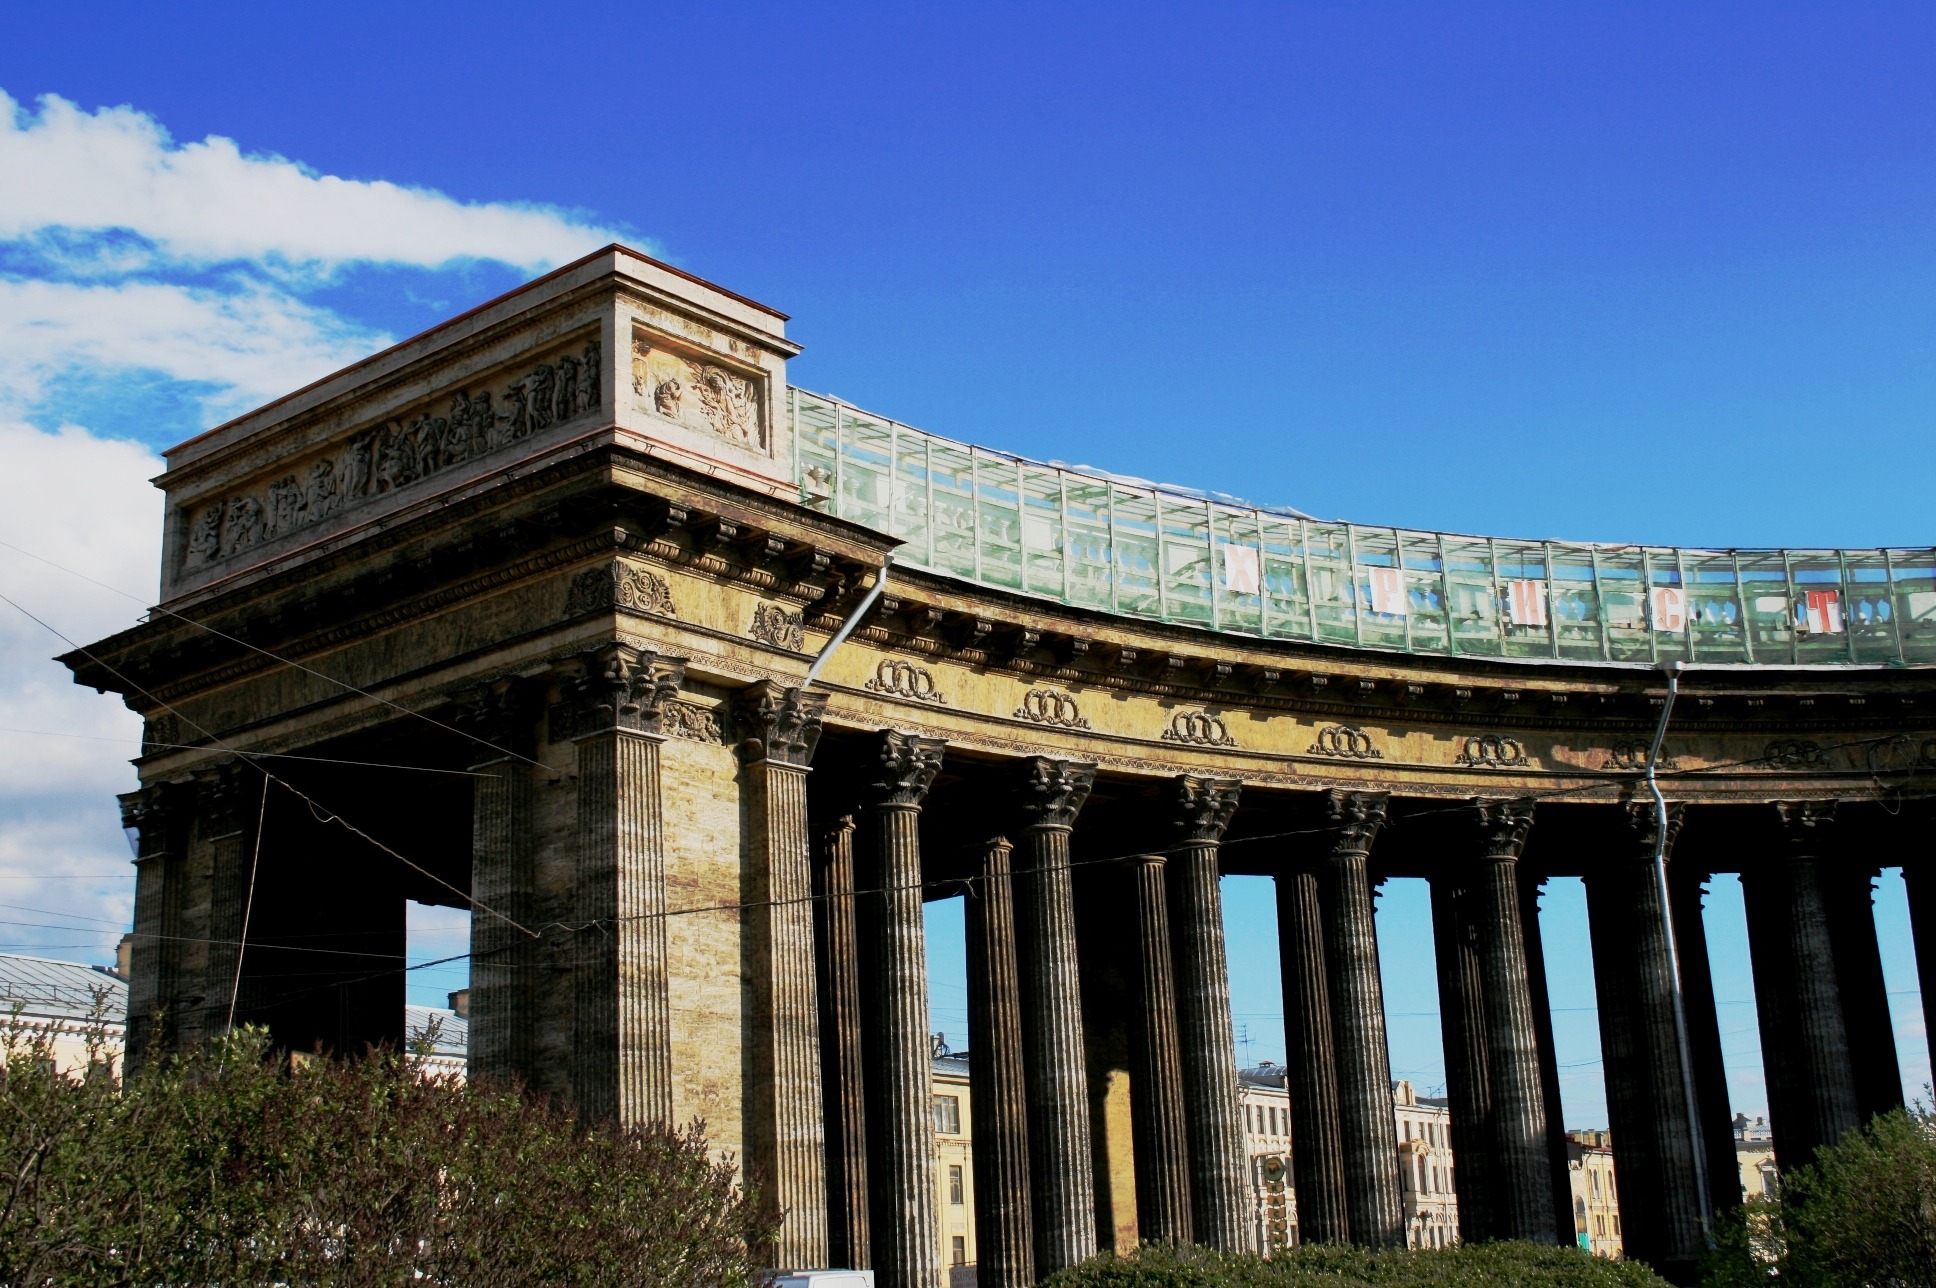
architecture, structure, bridge, building, old, monument, travel, arch, pillar, column, landmark, cathedral, historic, tourism, weathered, design, pillars, aged, architecture design, triumphal arch, urban area, ancient history, ancient roman architecture